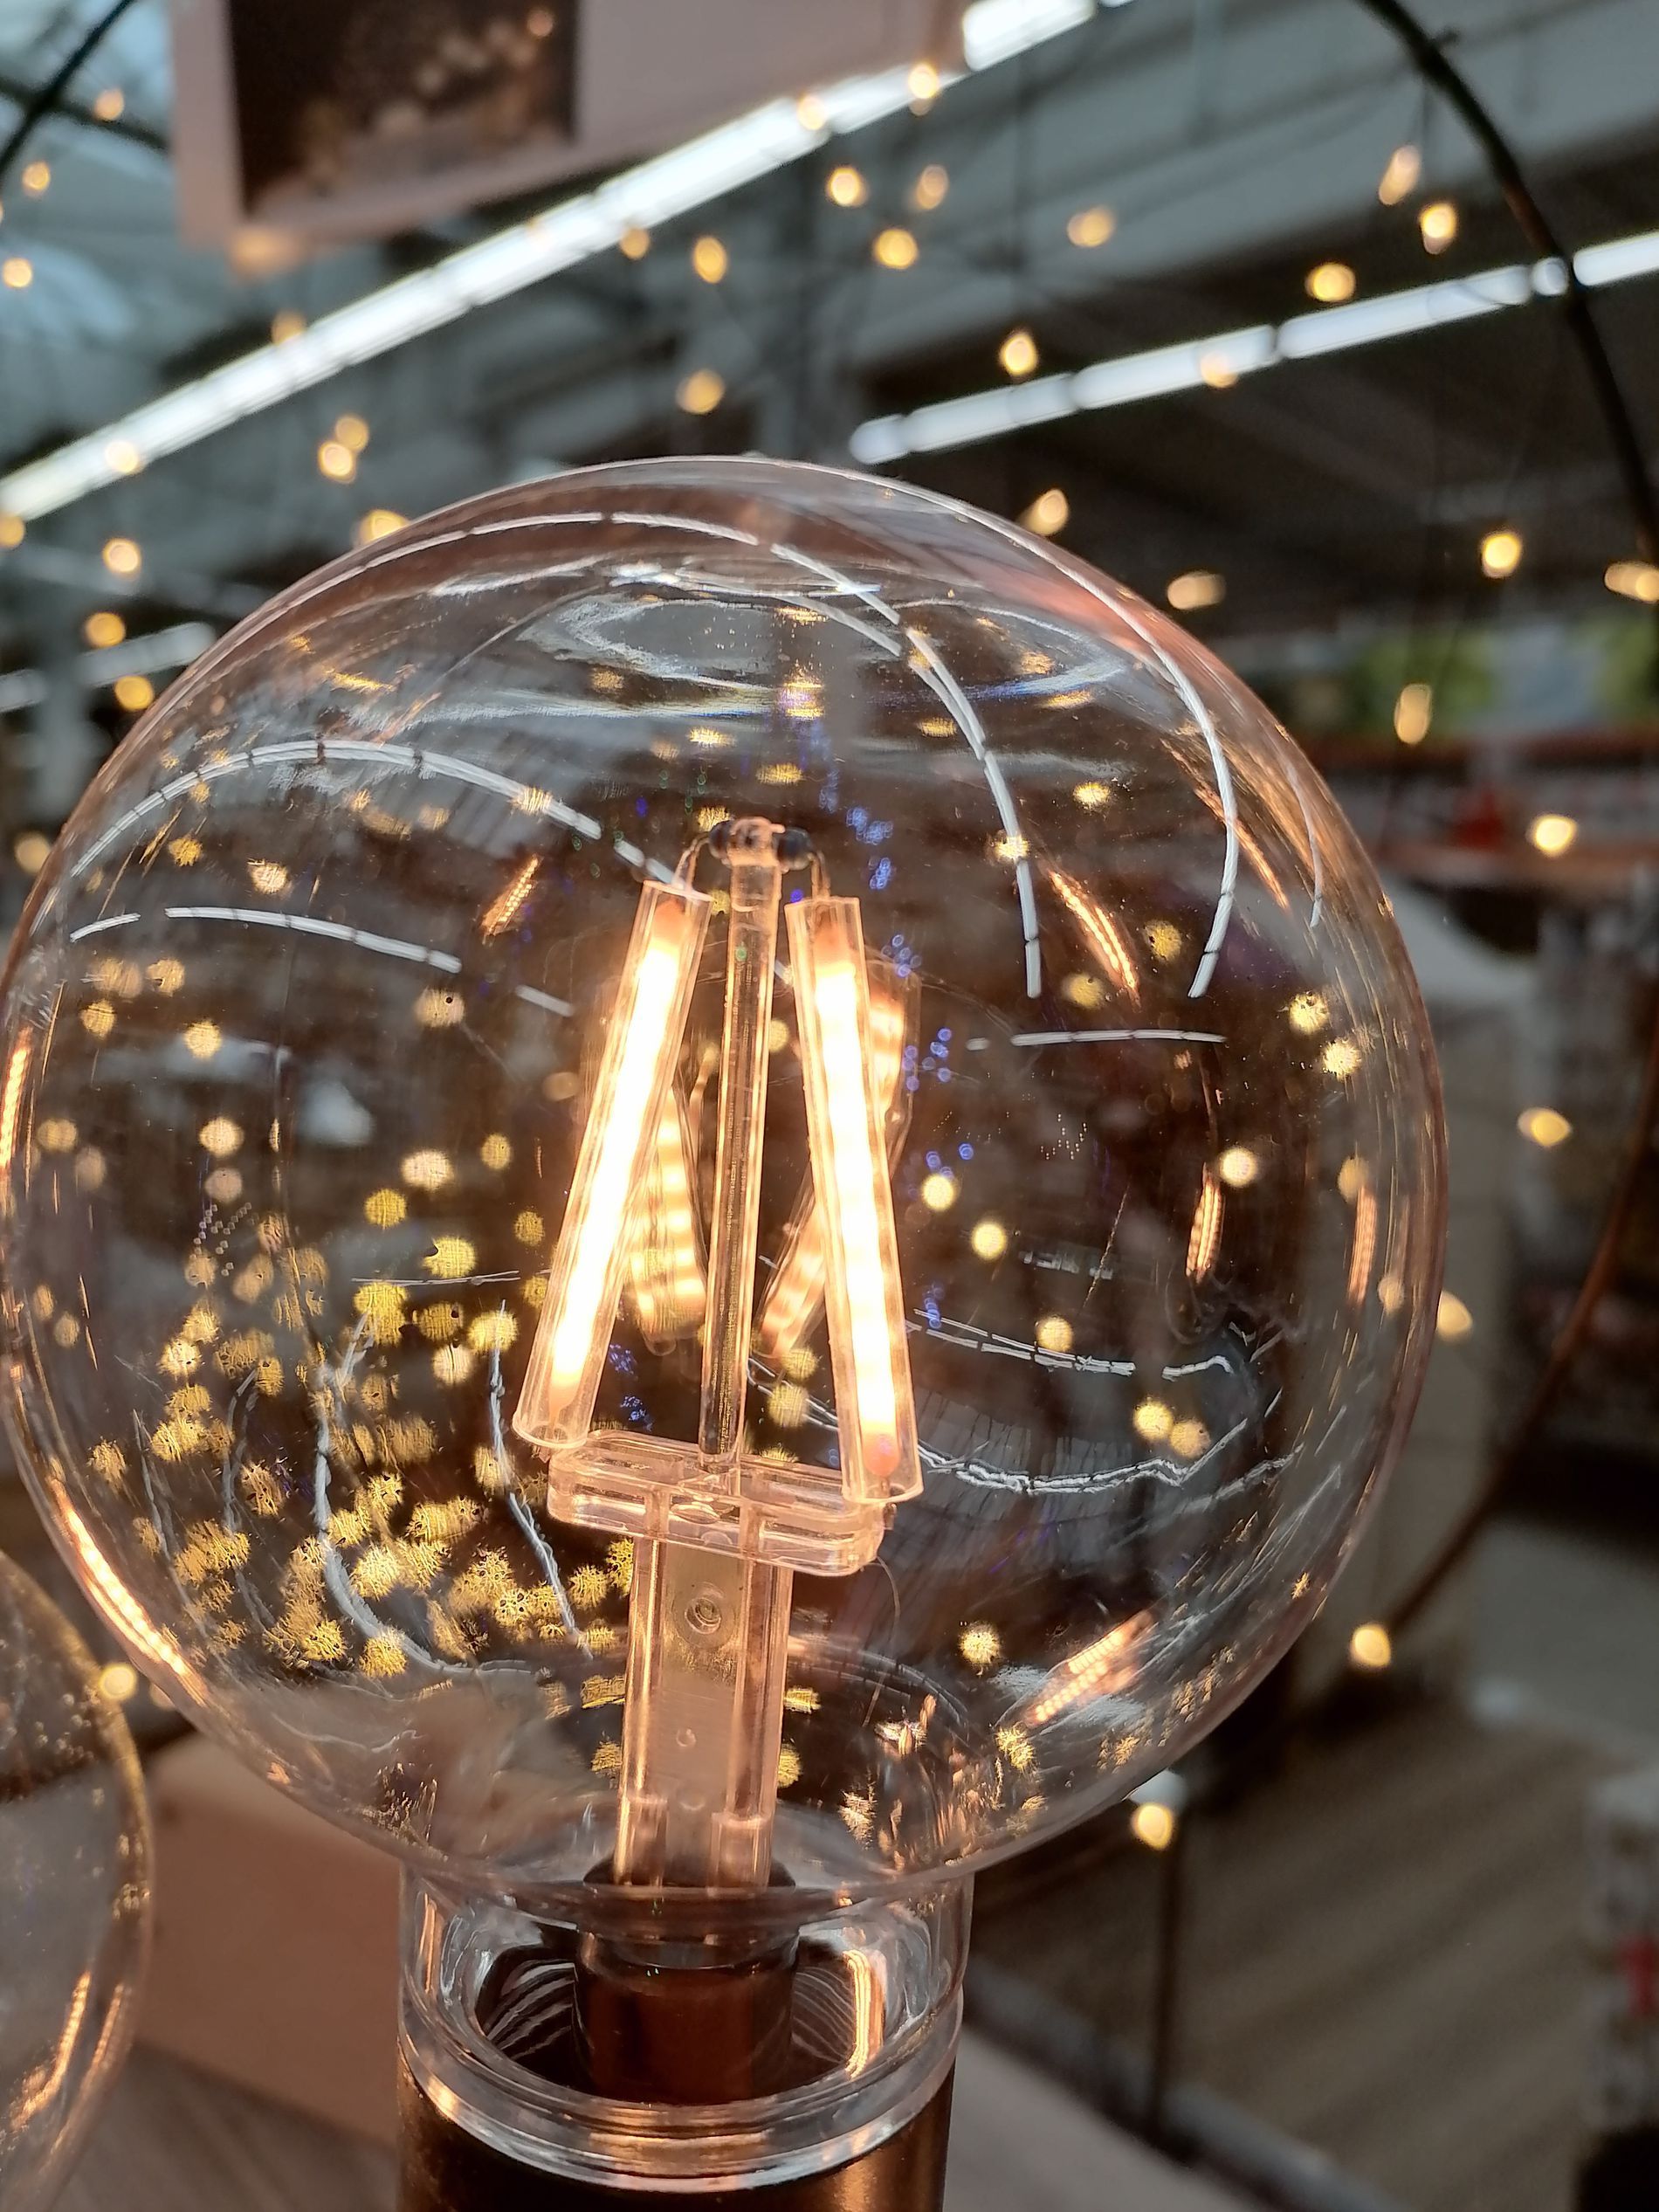
glowing light
A transparent lamp glowing with warm light, golden light reflected inside the glass, in a background filled with dim lights.
The photo shows a circular, transparent glass lamp glowing with a warm glow, with golden light reflected inside the glass, against a background filled with soft lights. Taken from a close angle, the lighting is warm and golden. The background is blurry with soft lights, creating a calm atmosphere.
Labels: Light, Lighting, Christmas, Christmas Decorations, Festival, Hanukkah Menorah, Bottle, Cosmetics, Perfume, Christmas Tree, background, Electric lamp
Camera: HUAWEI PPA-LX2
Aperture: F1.8
Exposure: 1/424 sec
ISO: 50
Focal length: 5.3 mm